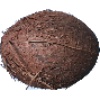
Label: cocos